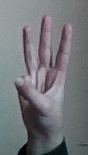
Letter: thaa